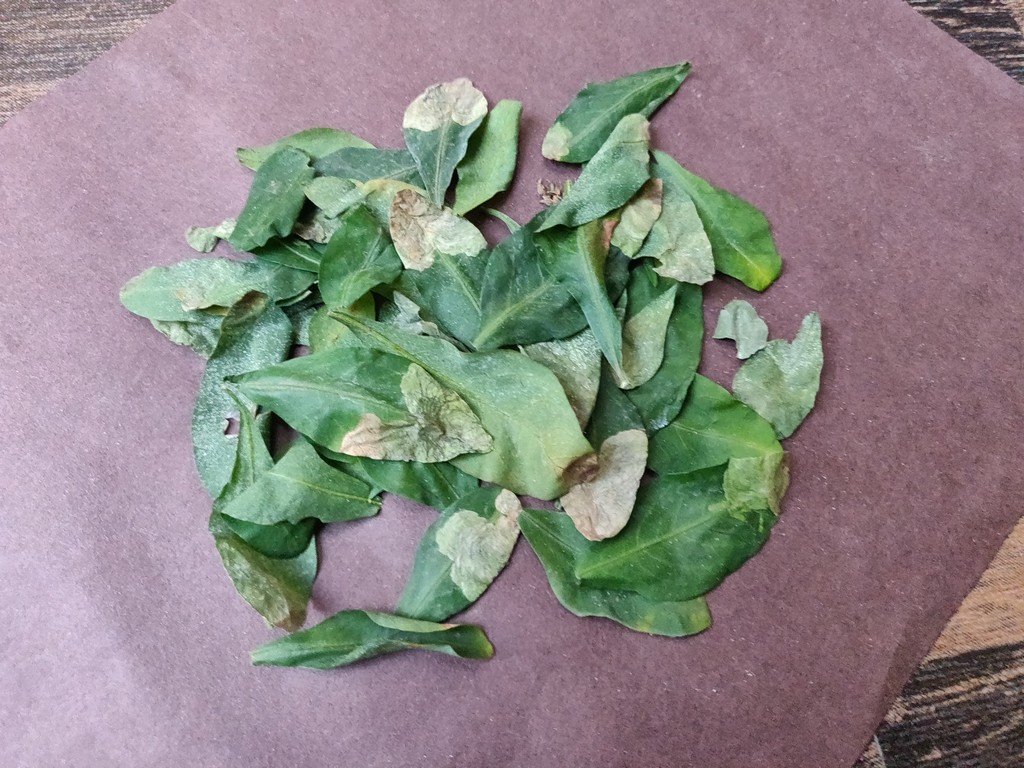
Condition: Unhealthy
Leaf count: multiple
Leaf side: unknown